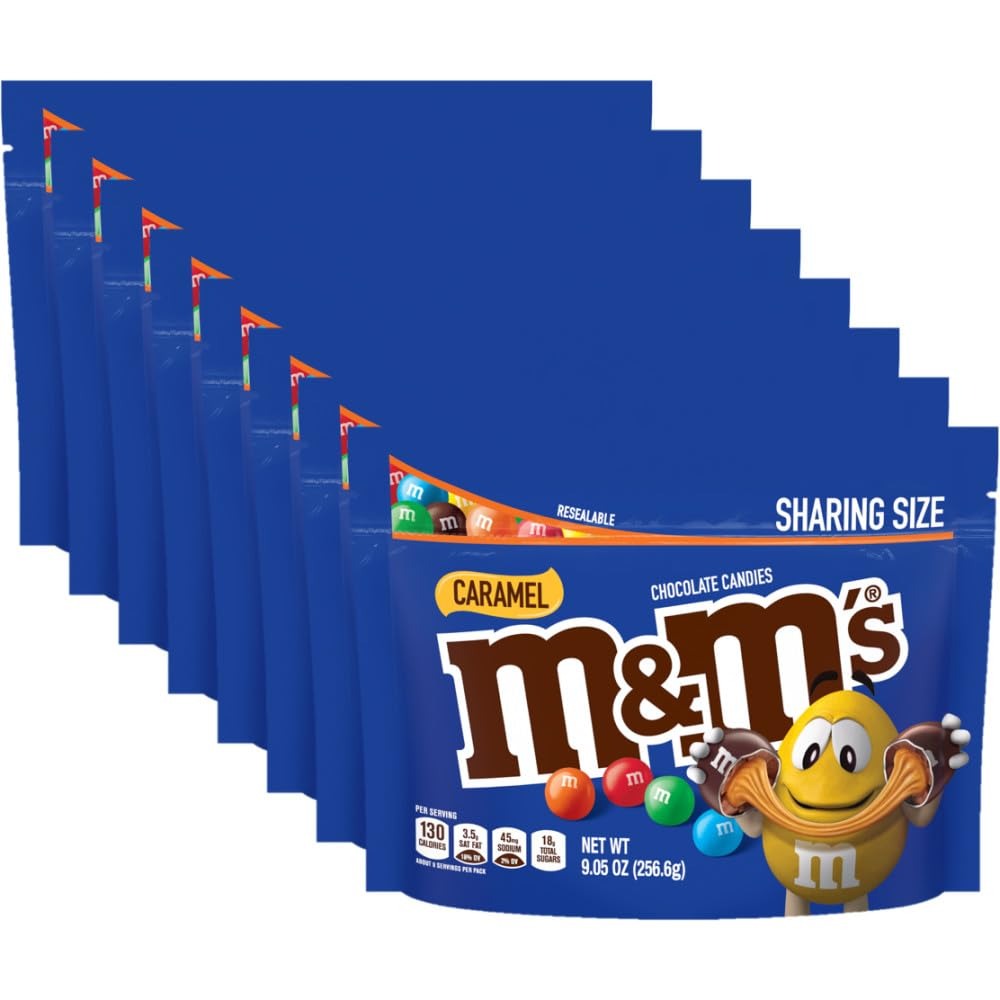
Item Name: M&M'S Caramel Milk Chocolate Candy, Sharing Size, 9.05 oz Resealable Bag
Bullet Point 1: Contains one (1) 9.05-ounce resealable sharing size of M&M'S Caramel Milk Chocolate Candy Assortment
Bullet Point 2: Enjoy the taste of real milk chocolate and gooey caramel covered in colorful candy shells
Bullet Point 3: Let this sharing size candy bag of caramel milk chocolate candy fill your candy dish as a sweet treat for your guests
Bullet Point 4: M&M'S Caramel Milk Chocolates are perfect to store in your pantry for decorating baked desserts or topping ice cream sundaes
Bullet Point 5: Share this caramel assorted chocolate candy bag with family during a movie night or share it with friends at a game night
Value: 9.05
Unit: Ounce

Price: 9.14